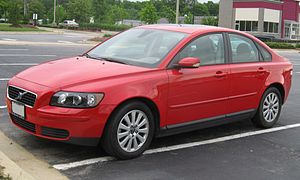
Volvo S40/V50
Volvo S40 (2004−2007)
Volvo S40/V50 var en personbilsmodel fra den svenske bilfabrikant Volvo, som tilhørte den lille mellemklasse og blev fremstillet mellem januar 2004 og maj 2012.